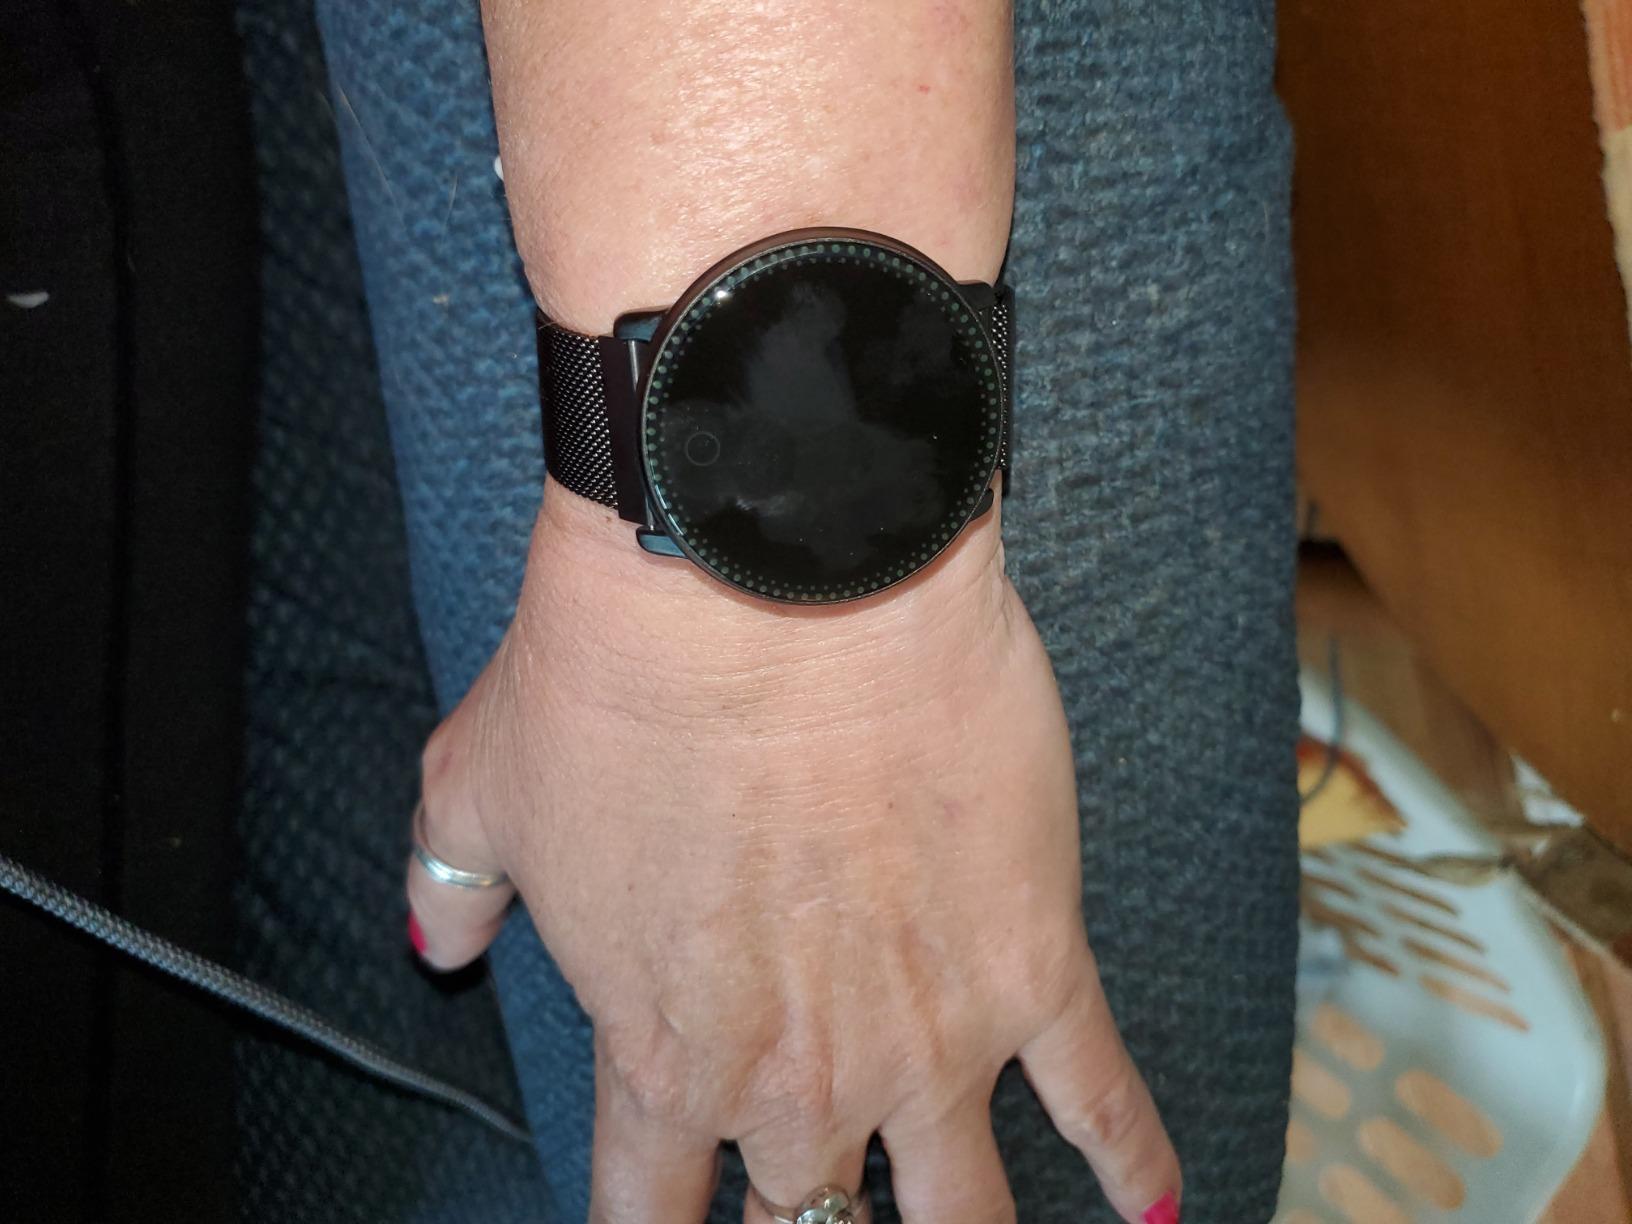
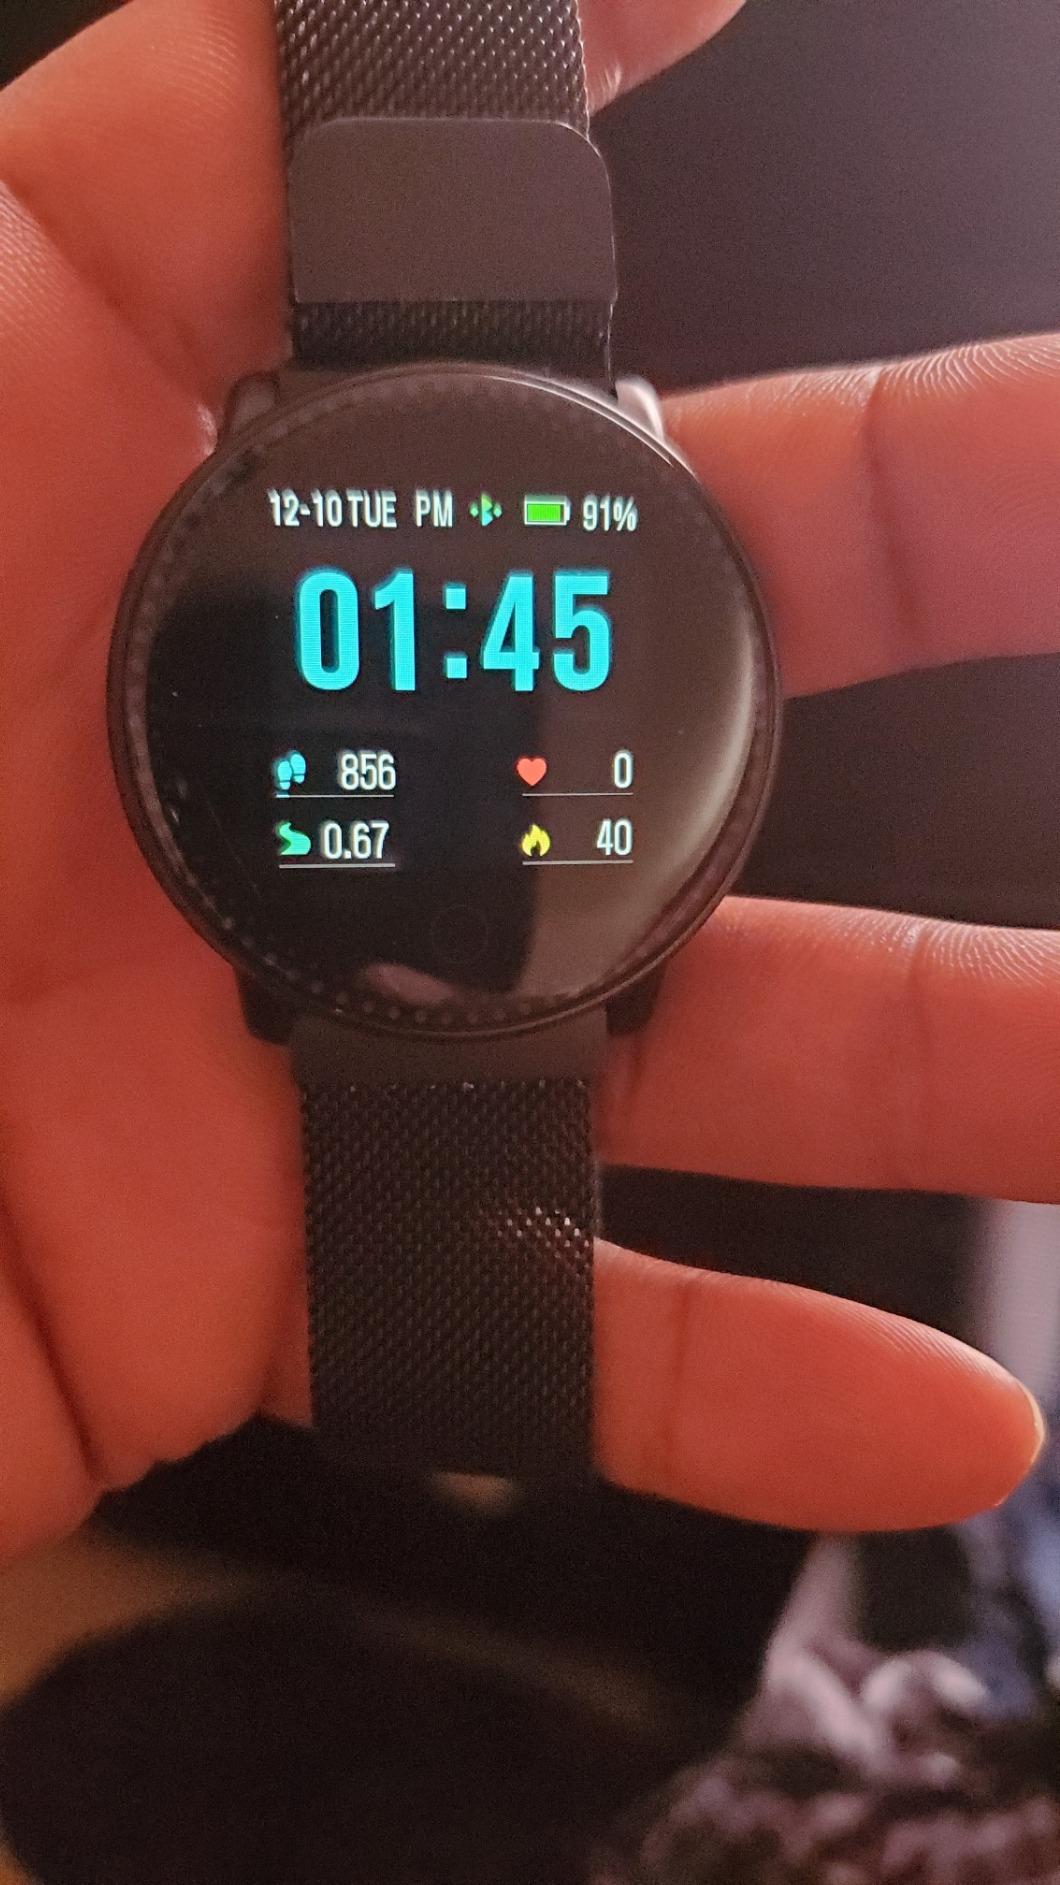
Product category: smartwatch
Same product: yes